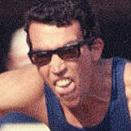
Age: 24